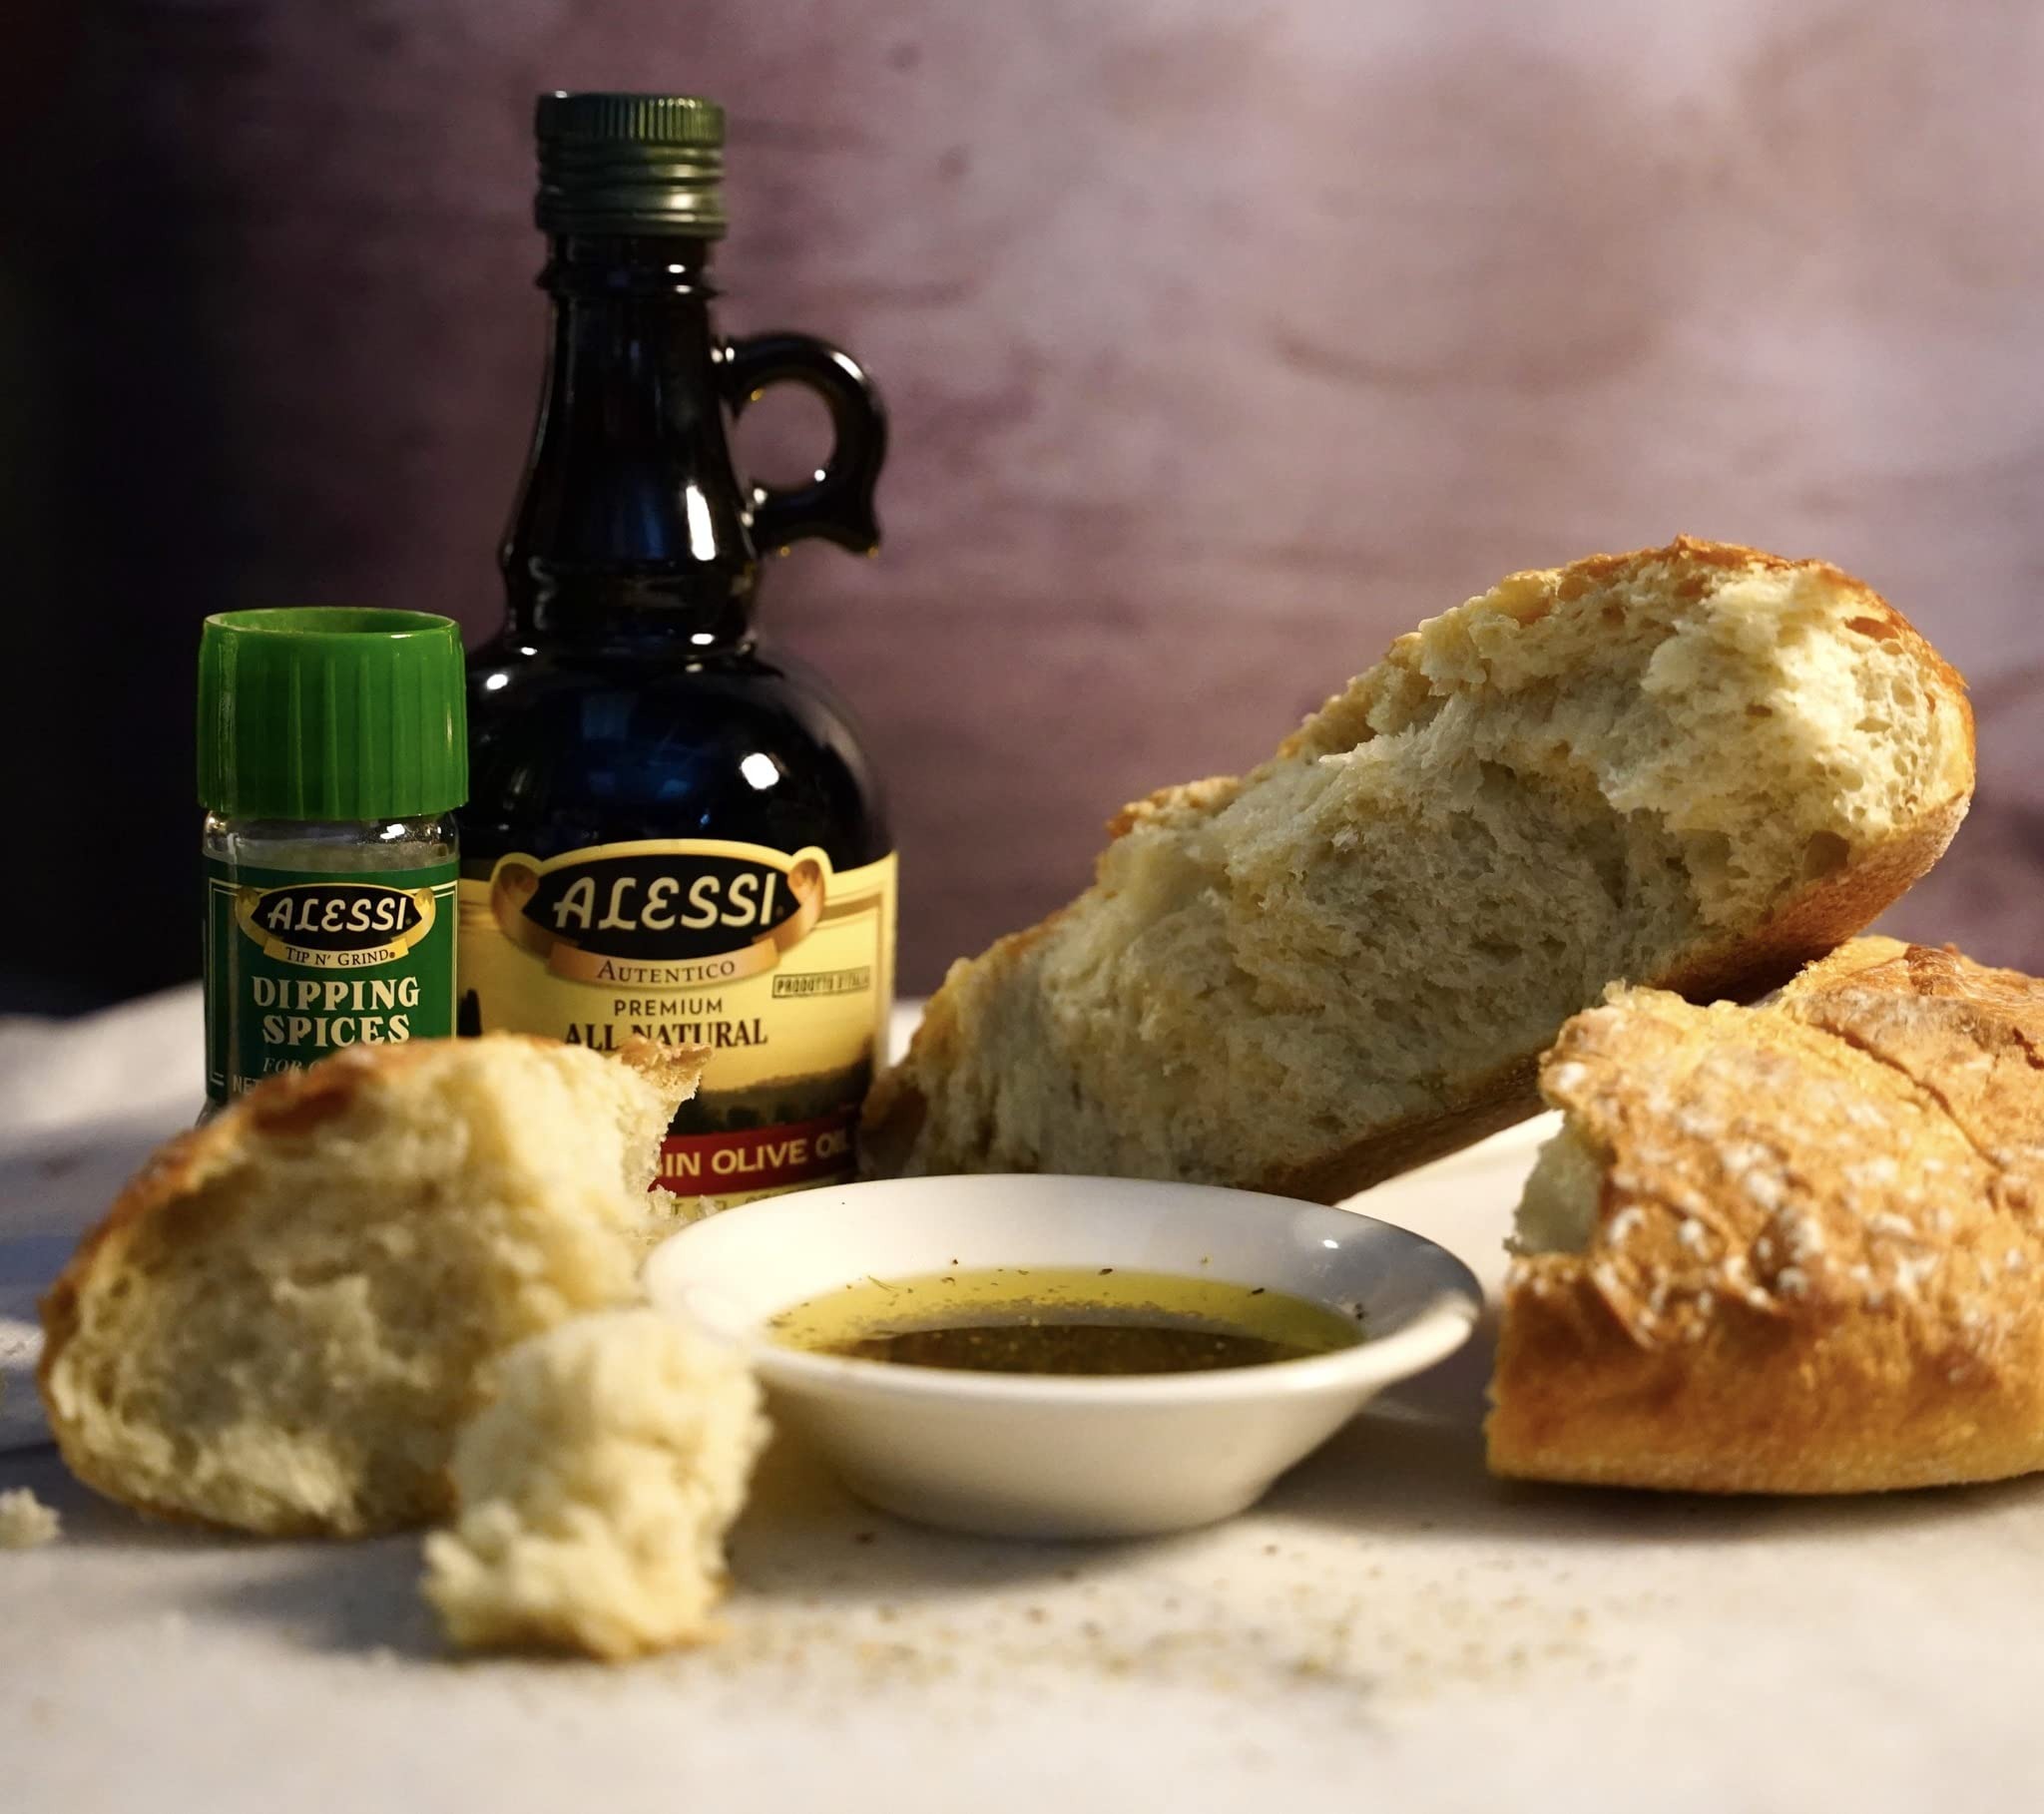
Item Name: Alessi Herb & Seasoning Grinder, Dipping Spices for Olive Oil, Tip n' Grind (Garlic, 0.76 Ounce (Pack of 6))
Bullet Point 1: Limitless uses. Dip crusty bread into spice-infused extra virgin olive oil, grind over salads, garlic bread, pizza, baked potatoes, roasted meats and more
Bullet Point 2: Flavor packed and calorie free
Bullet Point 3: Perfect blend of Italian spices, garlic and sea salt
Bullet Point 4: Packed in a convenient and easy to use grinder topped glass jar
Bullet Point 5: Freshly ground spices retain more precious oils than pre-ground forms
Value: 4.56
Unit: Ounce

Price: 19.82